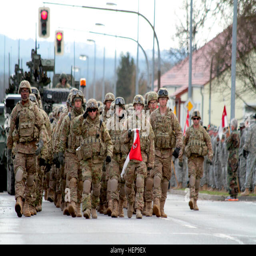
soldiers from the march , as they complete their km